Koshiki-2 Experimental Fighter

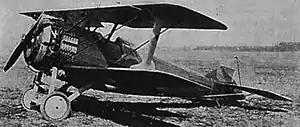

The Koshiki-2 Experimental Fighter was a prototype fighter aircraft designed by the Tokorozawa Aviation School of the Imperial Japanese Army. It was a single-engined, single-seat biplane and was the first single-seat fighter of wholly Japanese design and construction. Two were built and flown in 1922 and 1923, but no further production followed.